Left 4 Dead 2

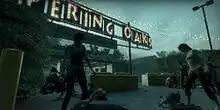
The amusement park in the "Dark Carnival" campaign

"The Sacrifice" takes place before the main events of "Left 4 Dead 2" and after the events of comic book of the same name. At the end of the first game, the original survivors—Bill, Francis, Louis, and Zoey—arrive at the portside town of Rayford in Georgia in order to search for a boat that can take them to the Florida Keys. After finding an adequate sailboat, the survivors have to manually start up generators in order to lift a bridge for their boat to pass through. One survivor (canonically Bill) sacrifices themself in order to kick-start a generator once it gives out, so that the others may reach safety. This is the end of Bill's story in the "Left 4 Dead" video game series.